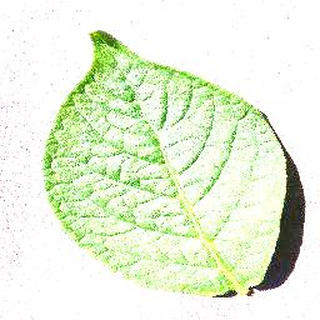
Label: healthy_potato